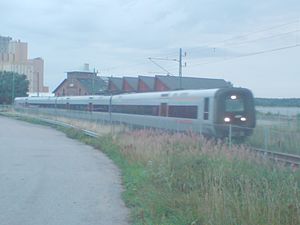
InterCity Bornholm
Et Øresundstog i Sverige
InterCity Bornholm var en DSB intercity-togforbindelse fra Københavns Hovedbanegård til Ystad i Sverige. Toget stoppede på sin tur ved Københavns Lufthavn, Svedala og Skurup, hvorefter det holdt ved Ystad, blot 200 meter fra Færgeterminalen. Derudover passede togets ankomst med Hurtigfærgens afgang til Rønne på Bornholm, så man kunne skifte direkte til færgen.